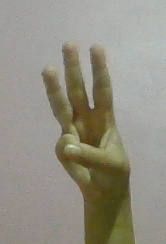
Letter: thaa